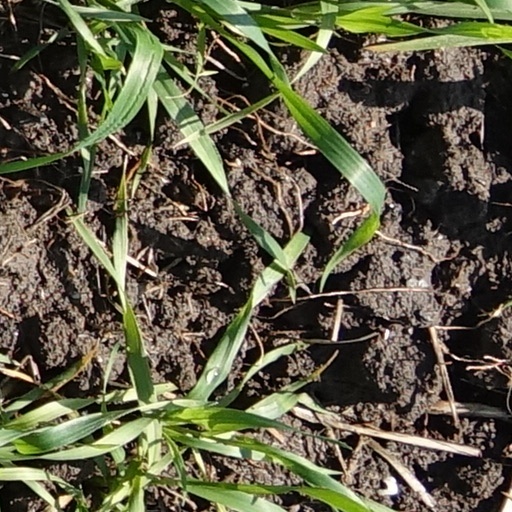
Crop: wheat